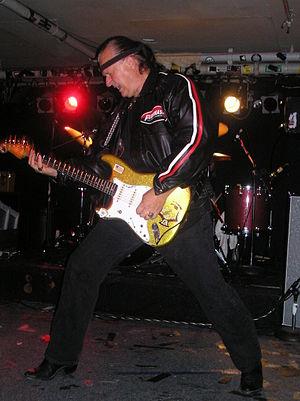
La surf music est un genre de musique populaire associé à la culture du surf, en particulier celle du comté d'Orange, en Californie, et d'autres lieux situés au Sud de la Californie. Le genre est spécifiquement popularisé entre 1961 et 1966, ravivé, et a inspiré le rock. Il contient deux formes majeures : le surf rock, largement instrumental caractérisé par une guitare électrique ou un saxophone jouant la mélodie principale, lancé par Dick Dale et les Del-Tones, et la surf pop vocale, caractérisée par des ballades surf et des éléments de dance, souvent accompagnée d'harmonies entraînantes associées aux Beach Boys.